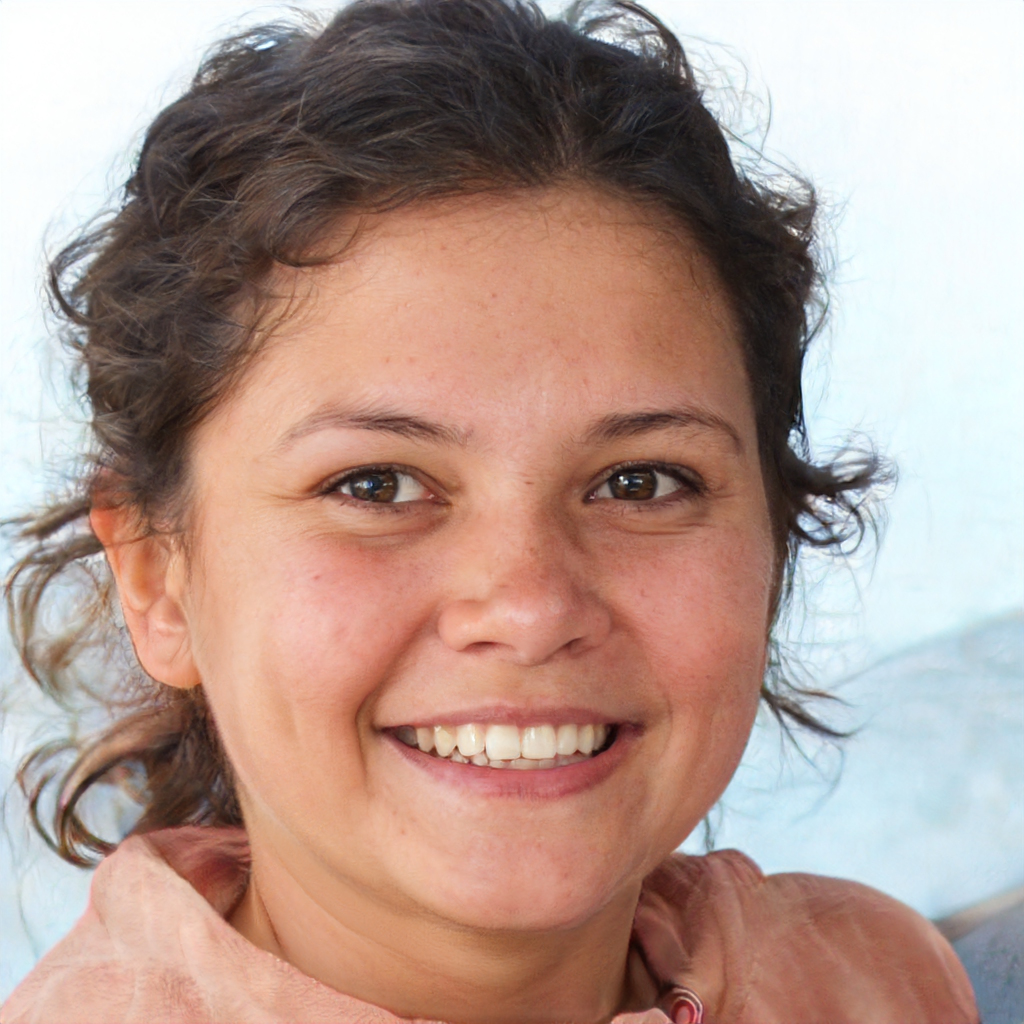
Gender: Female